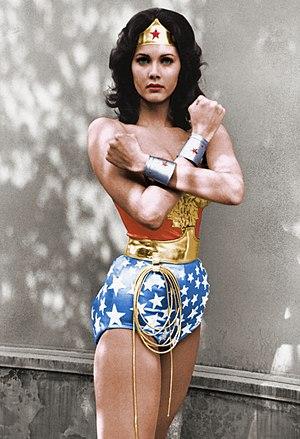
Wonder Woman est une super-héroïne de bande dessinée américaine créée par William Moulton Marston, qui apparaît pour la première fois en décembre 1941 dans All Star Comics #8. Elle est, à cette époque, l'une des premières super-héroïnes et demeure la plus célèbre d'entre elles.
Lynda Carter, née le 24 juillet 1951 à Phoenix est une actrice, chanteuse, autrice-compositrice-interprète et mannequin américaine.
Une icône gay ou icône gaie est une personnalité historique ou contemporaine particulièrement appréciée en termes de popularité et de référence dans la communauté LGBT.